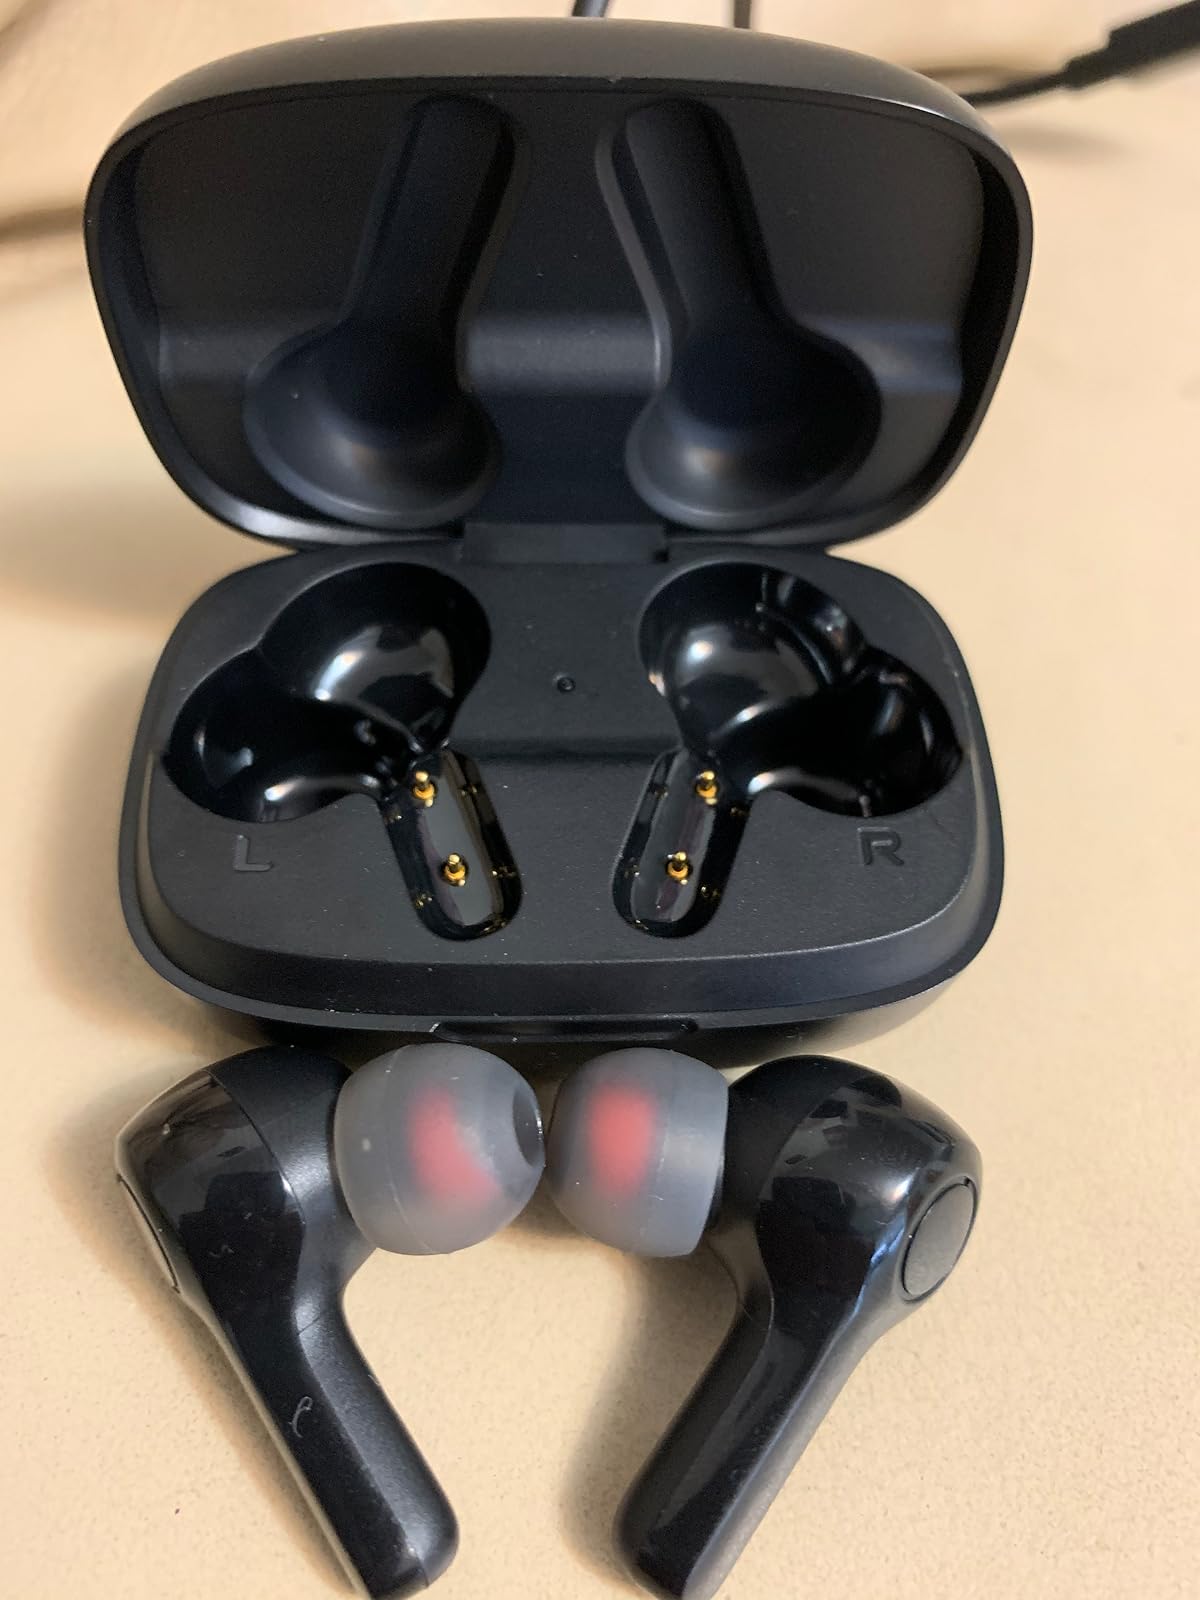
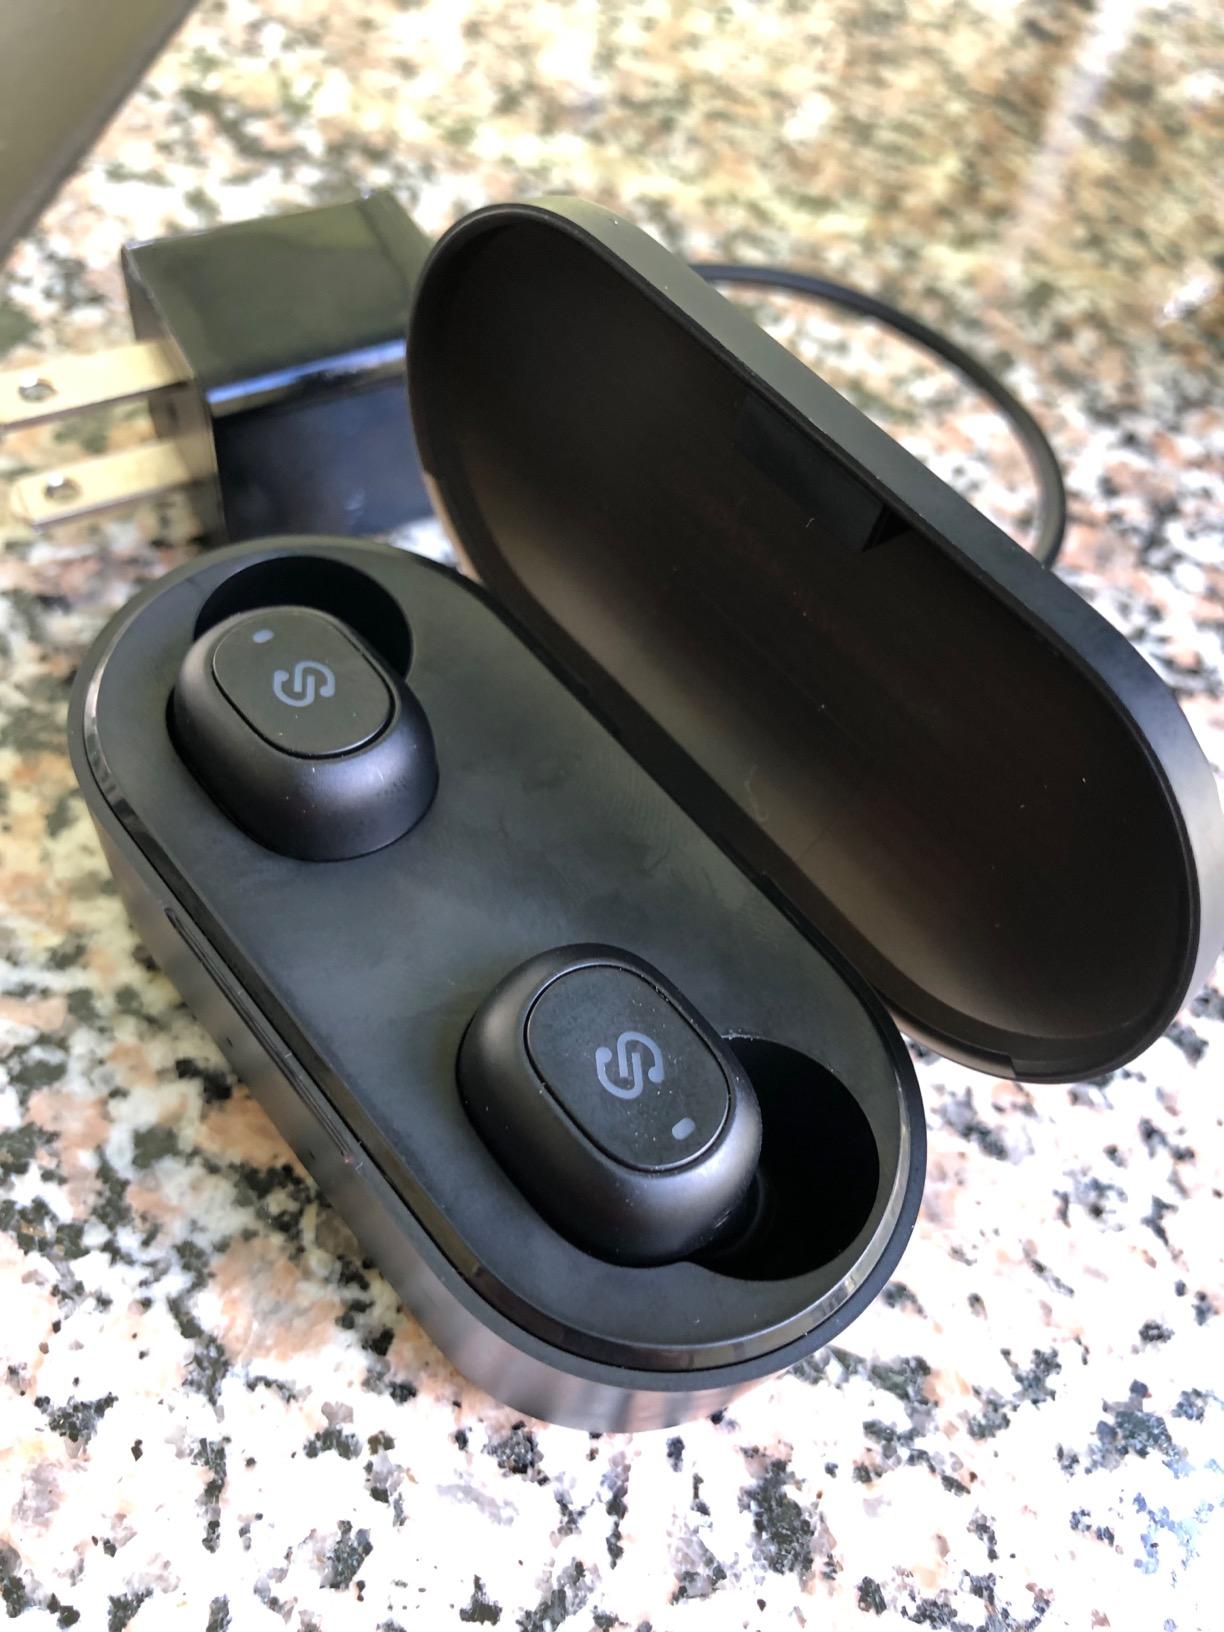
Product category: earbuds
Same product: no